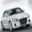
Label: automobile